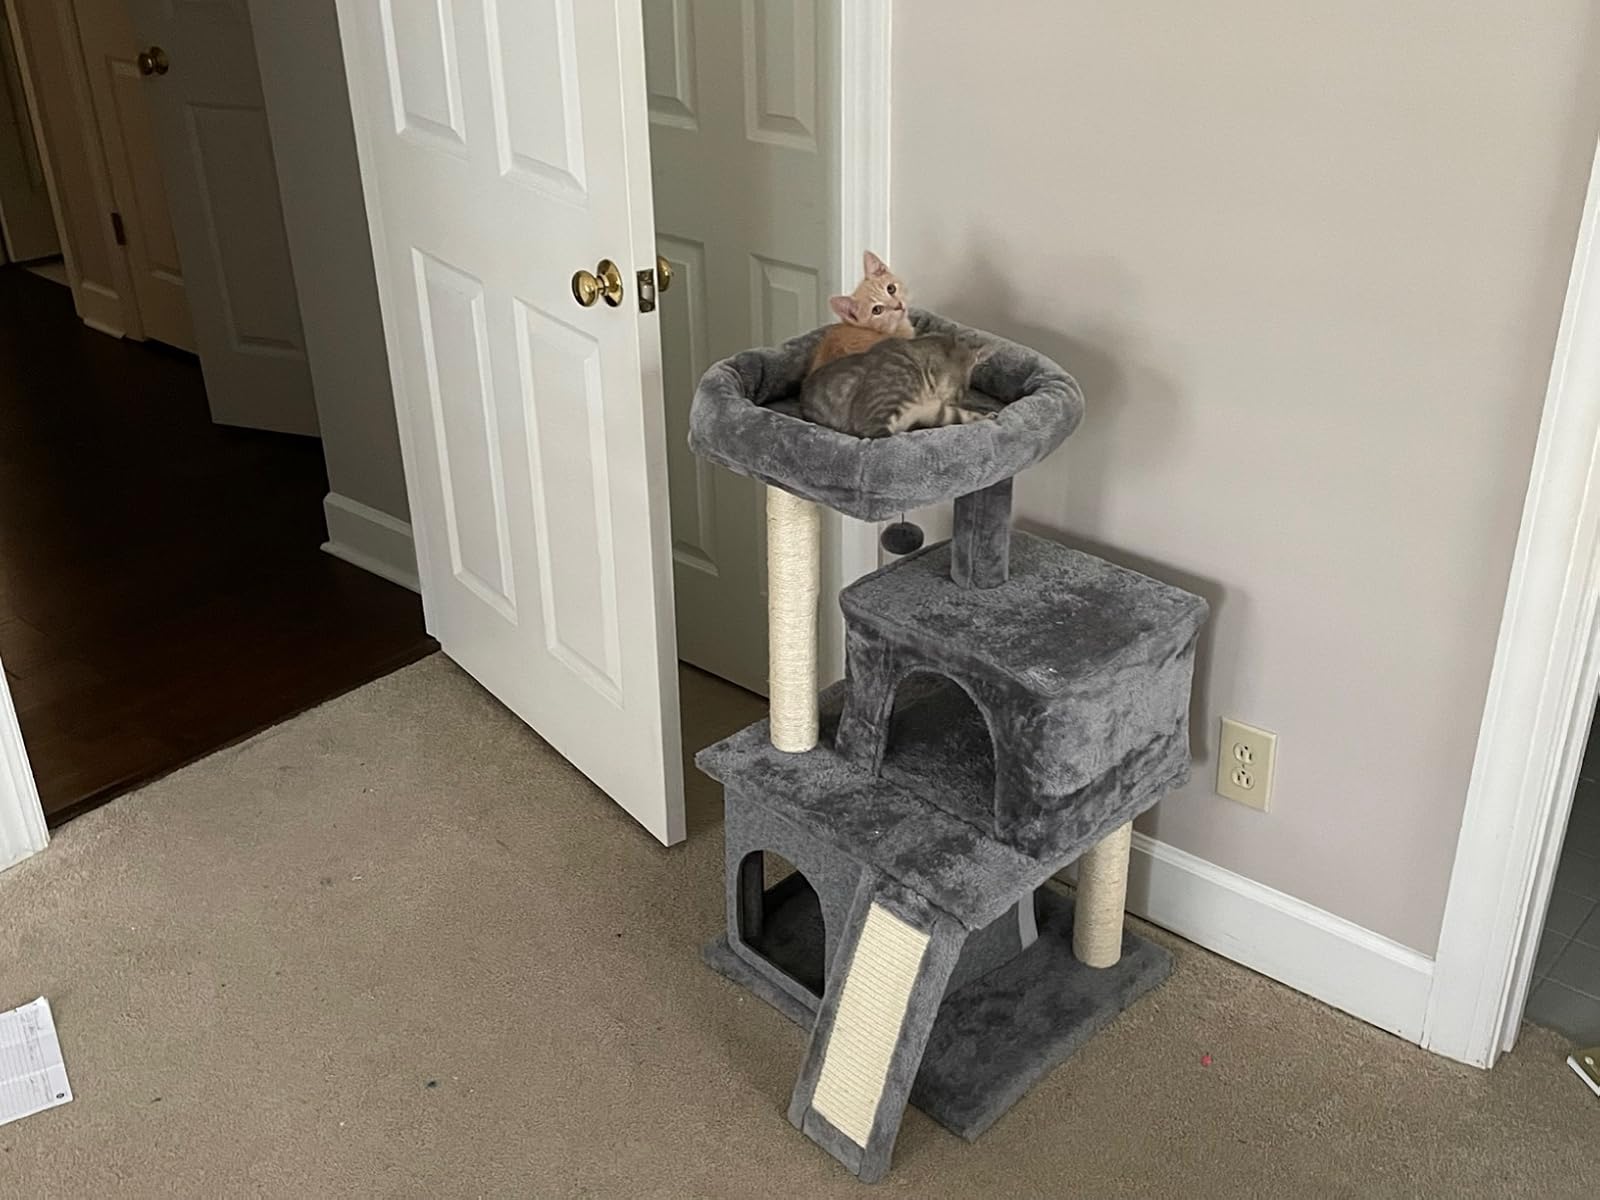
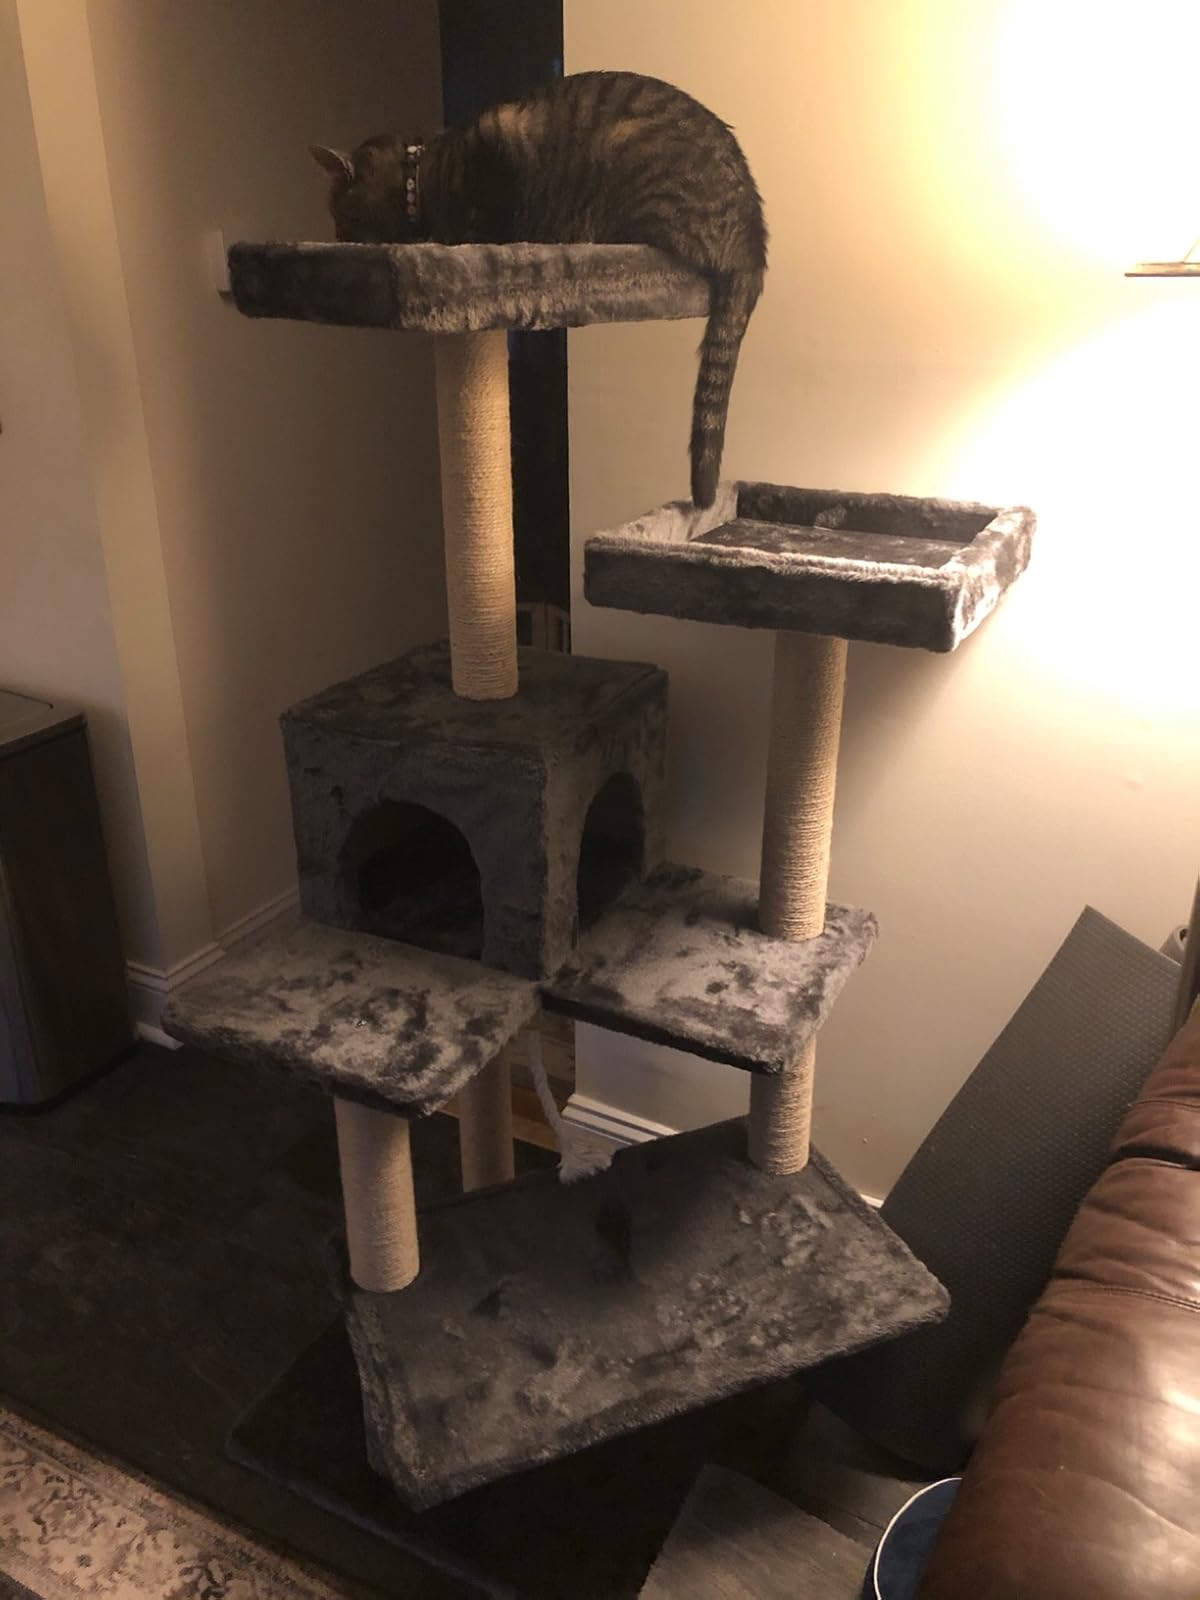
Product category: items_cat tree
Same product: no